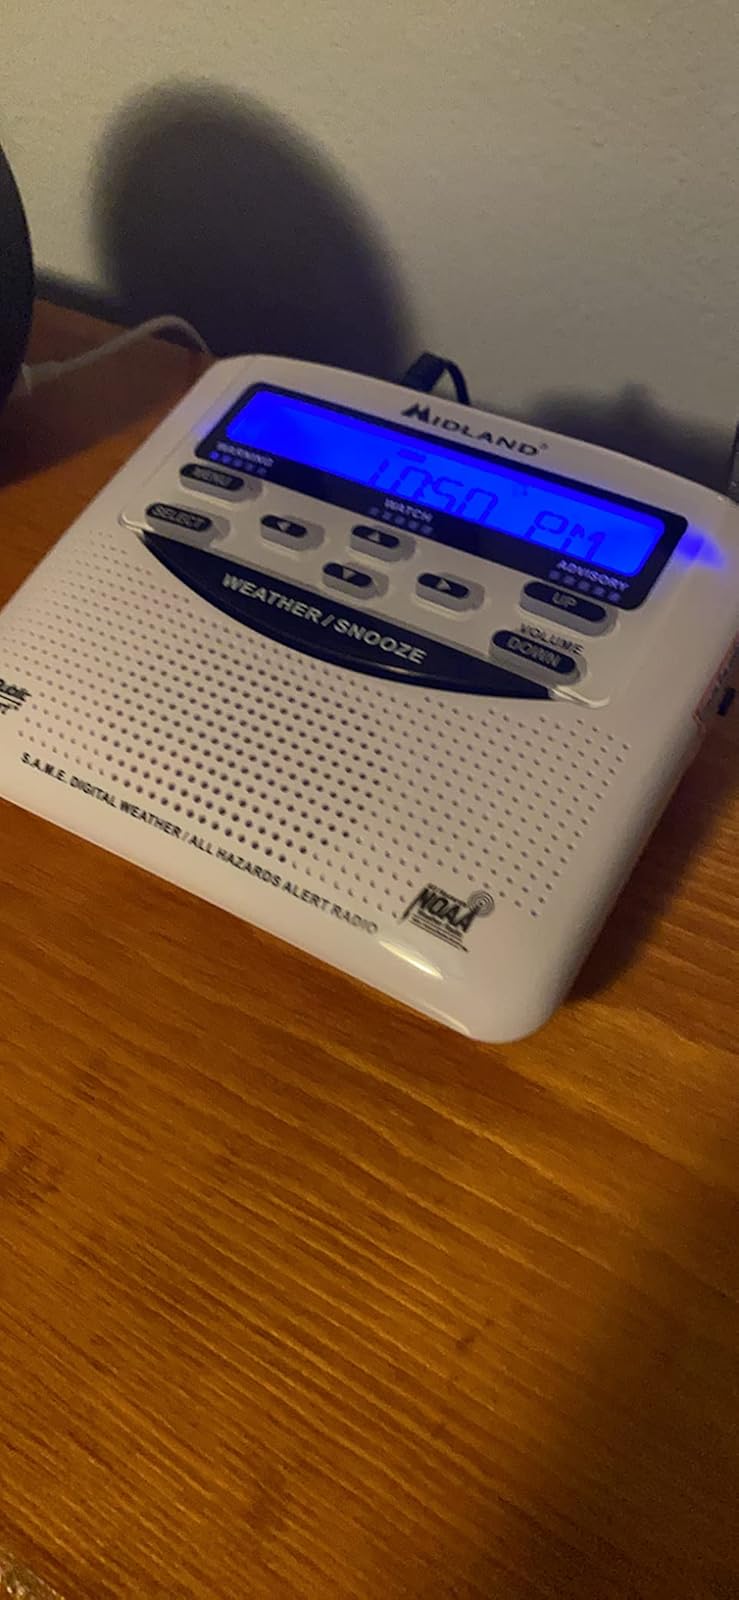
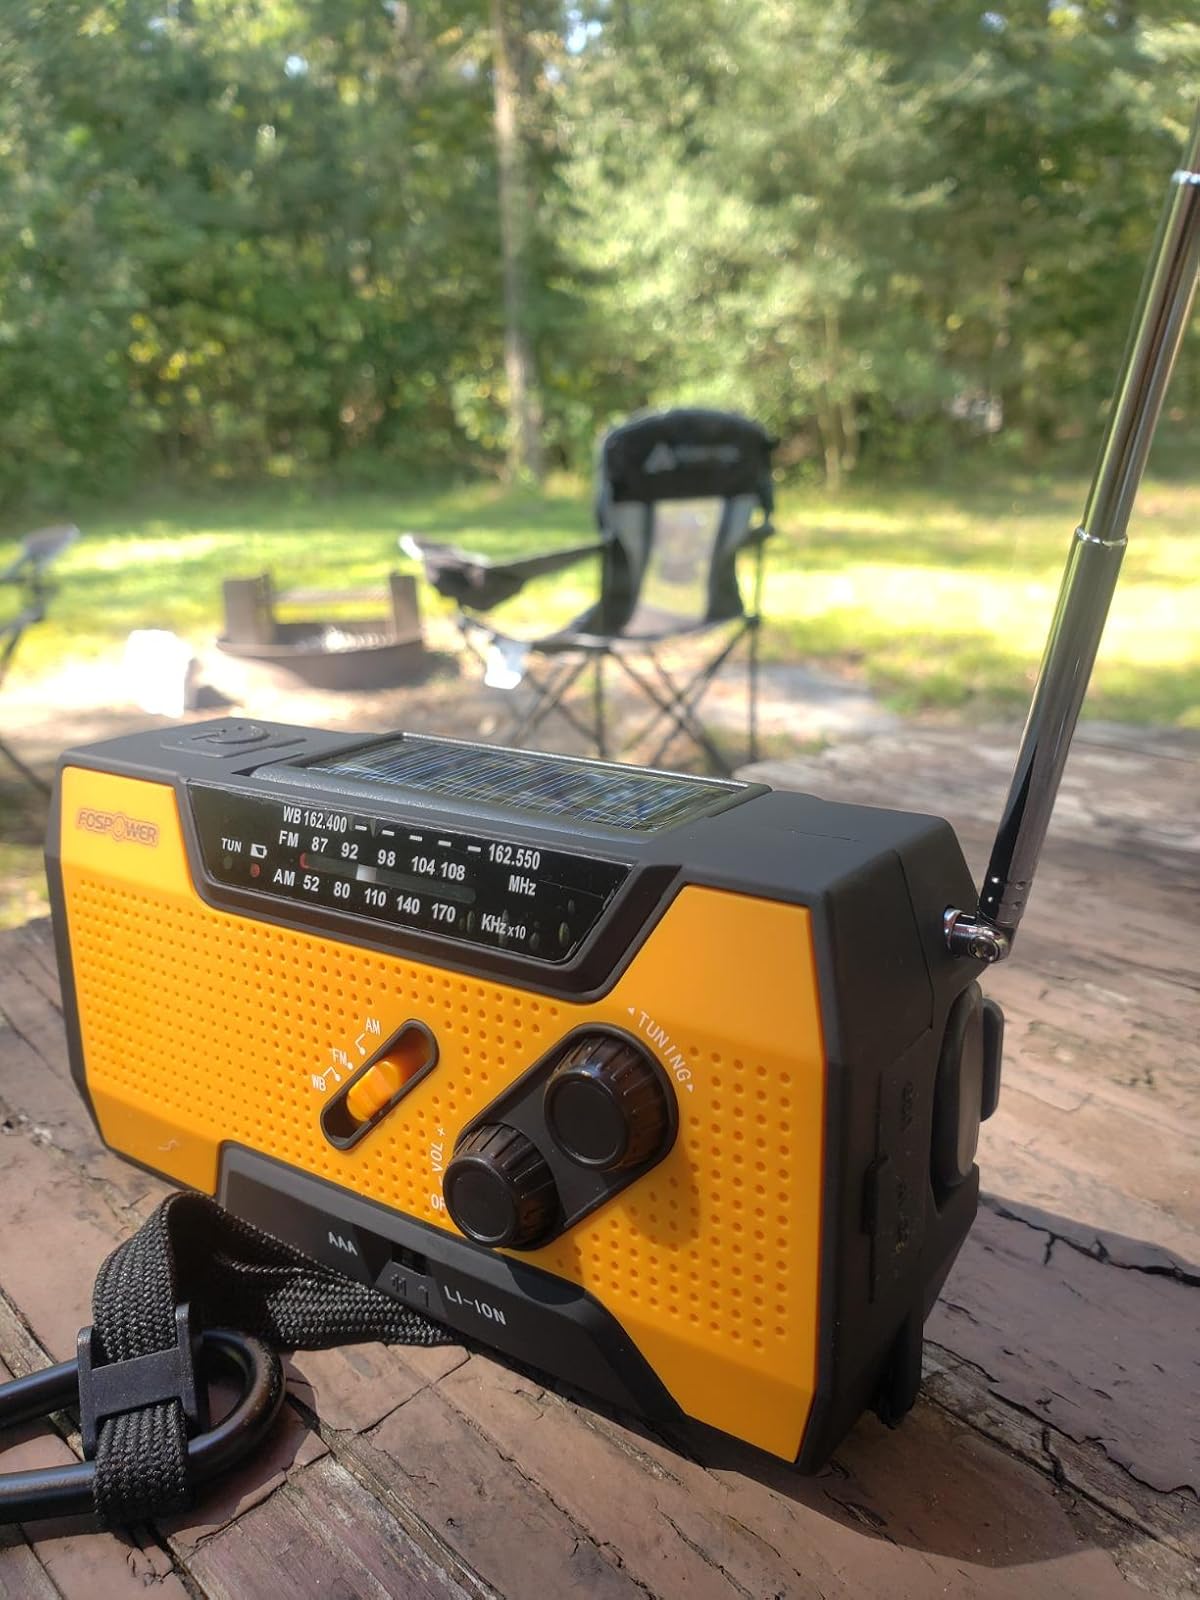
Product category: radio
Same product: no